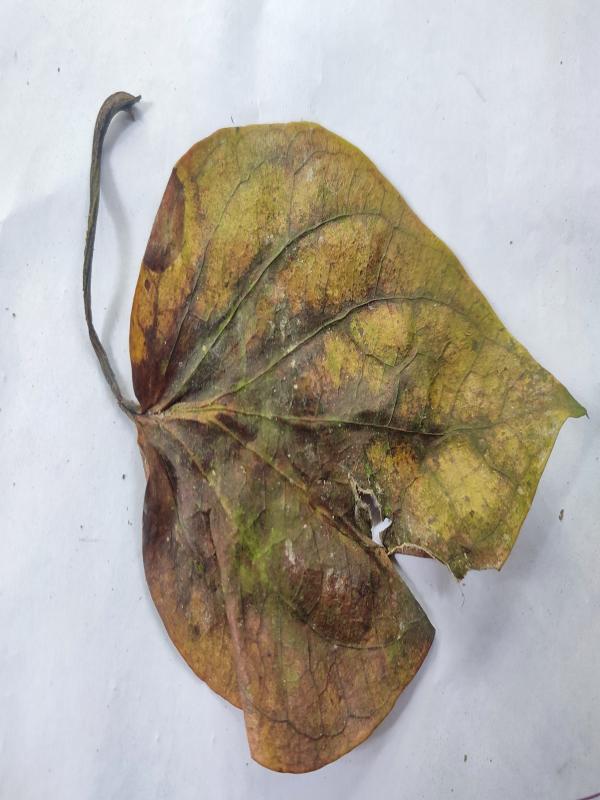
Label: Dried_Leaf